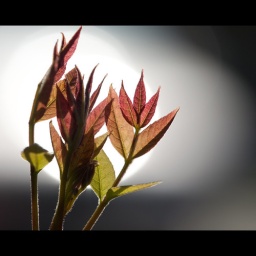
translucent leaves of a week old sapling are caught in light reflected from a passing car on the street